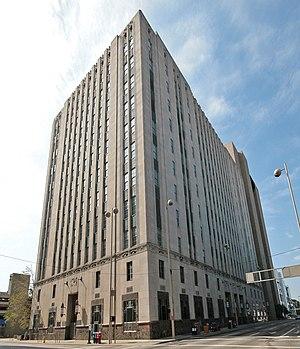
Miles Ahead est un film biographique américain coécrit, coproduit et réalisé par Don Cheadle, sorti en 2015.